Grand Duchess Olga Alexandrovna of Russia

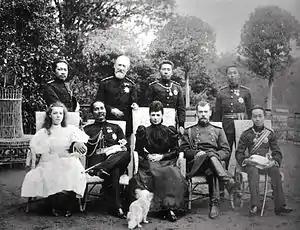
Front row from left: Olga, King Chulalongkorn of Siam, Dowager Empress Marie, Tsar Nicholas II and Crown Prince Vajiravudh during the king's visit to Russia in 1897

Their engagement, announced in May 1901, surprised family and friends, as Peter had shown no prior interest in women, and members of society assumed he was homosexual. At the age of 19, on , Olga married 33-year-old Peter. After the celebration the newlyweds left for the Oldenburg palace on the Field of Mars. Olga spent her wedding night alone in tears, while her husband left for a gambling club, returning the next morning. Their marriage remained unconsummated, and Olga suspected that Peter's ambitious mother had pushed him into proposing. Biographer Patricia Phenix thought Olga may have accepted his proposal to gain independence from her own mother, the Dowager Empress, or to avoid marriage into a foreign court. The couple initially lived with her in-laws Alexander Petrovich and Eugénie Maximilianovna of Oldenburg. The arrangement was not harmonious, as Peter's parents, both well known for their philanthropic work, berated their only son for his laziness. Olga took a dislike to her mother-in-law; although Eugénie, a close friend of the Dowager Empress, gave her daughter-in-law many gifts, including a ruby tiara that Napoleon had given as a present to Joséphine de Beauharnais. A few weeks after the wedding Olga and her husband travelled to Biarritz, France, from where they sailed to Sorrento, Italy, on a yacht loaned to them by King Edward VII of the United Kingdom.